Mountaineering on Mount Kenya

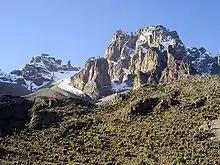
The central peaks of Mount Kenya are volcanic plugs that have resisted glacial erosion. (Left to right: Point Thompson (4955m), Batian (5199m) and Nelion (5188m))

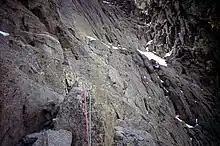
There are many peaks on Mount Kenya which require rock climbing.

Most of the peaks on Mount Kenya have been summited. The majority of these involve rock climbing as the easiest route, although some only require a scramble or a walk. The highest peak that can be ascended without climbing is Point Lenana, .